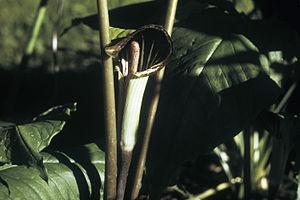
L'hermaphrodisme successif est une forme d'hermaphrodisme correspondant à une acquisition des caractères sexuels mâles et femelles différée dans le temps. Il se retrouve aussi bien chez les animaux que chez les plantes, mais pour ces dernières on préférera le terme dichogamie.
L'Arisème petit-prêcheur est une espèce de plantes herbacée et pérenne de la famille des Araceae. Il est aussi connu sous le nom de petit prêcheur. Elle pousse d'un corme.